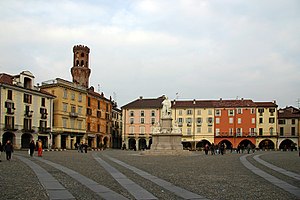
Vercelli
Vercelli er en by med 46.181 indbyggere og hovedstad i provinsen Vercelli i regionen Piemonte i Italien. Vercelli blev grundlagt i 49 f.Kr.. Byen er en af de ældste i Italien. Vercelli ligger på Posletten, mellem Torino og Milano. Byen ligger 130 meter over havet, har et areal på 79 km² og har ca. 569 indbyggere per km².